HMS Eagle (1918)

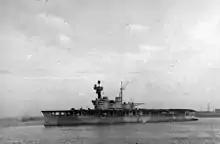
"Eagle" in Alexandria harbour, December 1940

"Eagle" continued to patrol the Indian Ocean in 1940, but escorted a large Australian troop convoy to Suez early in the year. While in the vicinity of the Nicobar Islands on 14 March, a bomb accidentally exploded, killing 14 men. The damage to the ship was mostly confined to the bomb magazines, although two generators were knocked out. The explosion flashed upwards through the port bomb lift and ignited the wing on one Swordfish stowed in the hangar. All but four of the aircraft were damaged by the corrosive salt-water spray system when the fire was doused. She was repaired at Singapore between 15 March and 9 May when the ship sailed for Colombo en route to the Mediterranean, which she reached on 26 May. In June three crated Gloster Sea Gladiators were found in storage at Dekheila and these aircraft became the only fighters available for the entire fleet in the Eastern Mediterranean.